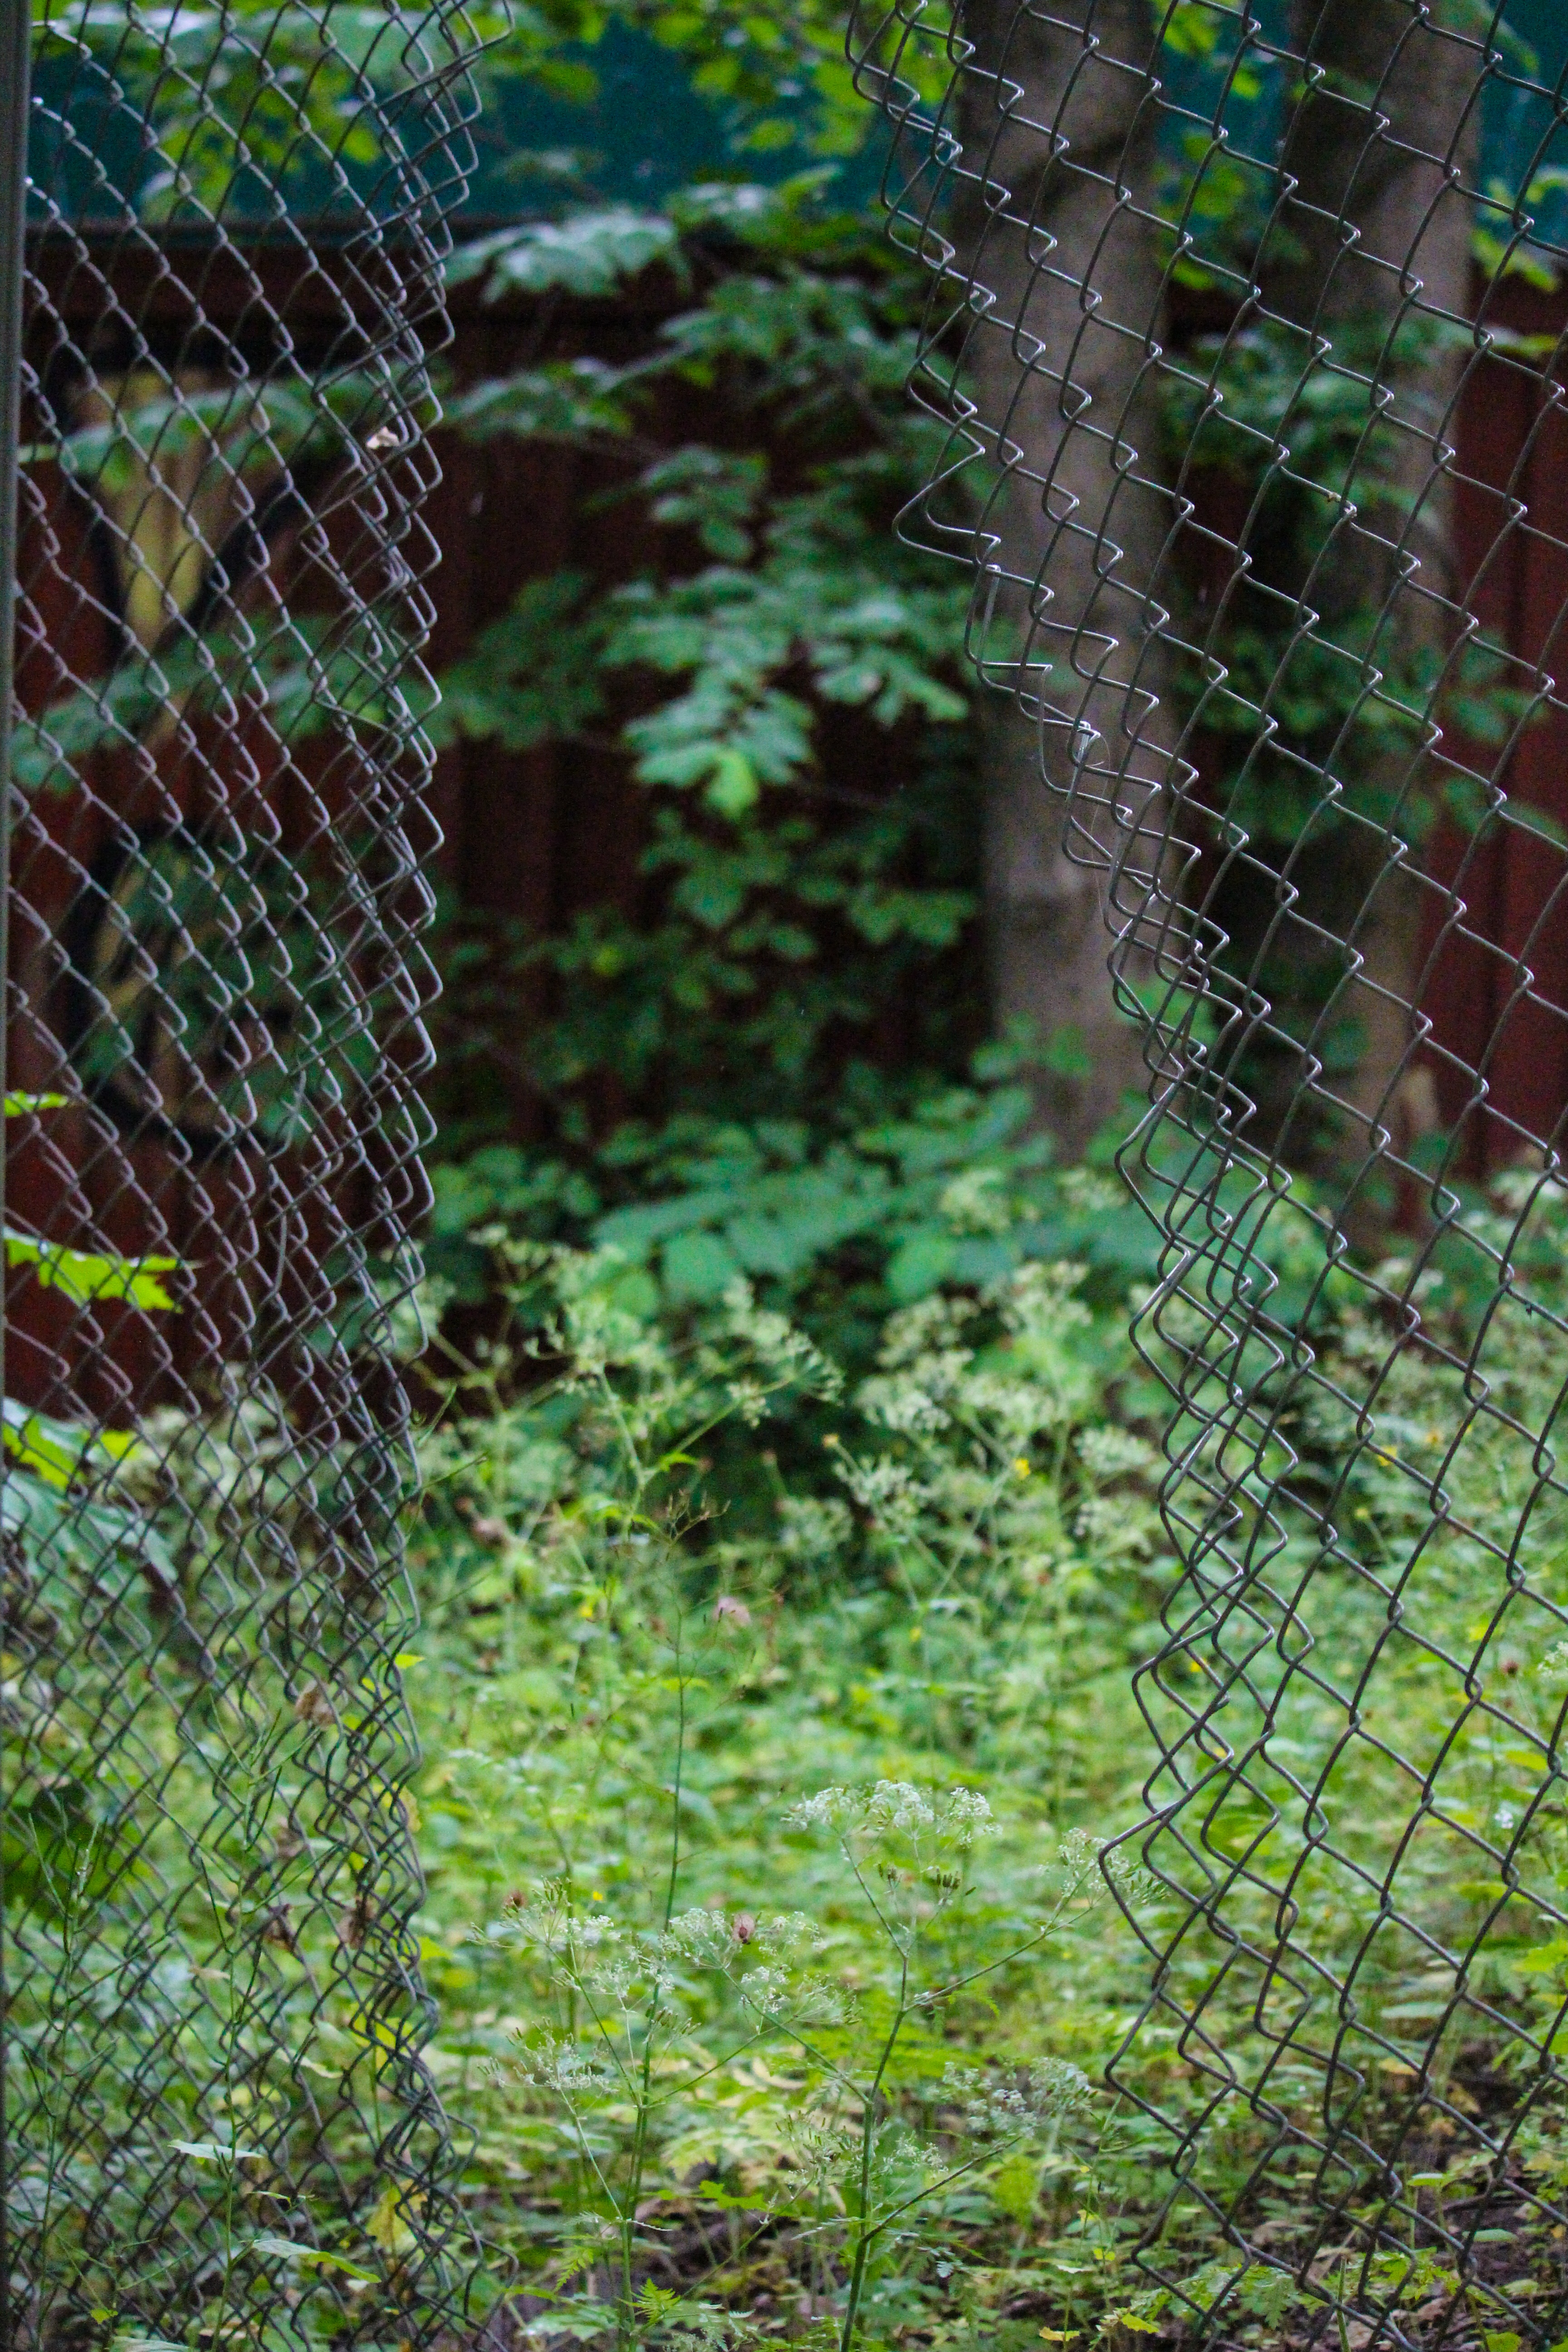
tree, water, nature, forest, grass, branch, fence, sunlight, leaf, wildlife, green, jungle, botany, garden, material, invertebrate, spider web, rainforest, woodland, habitat, natural environment, chain link fencing